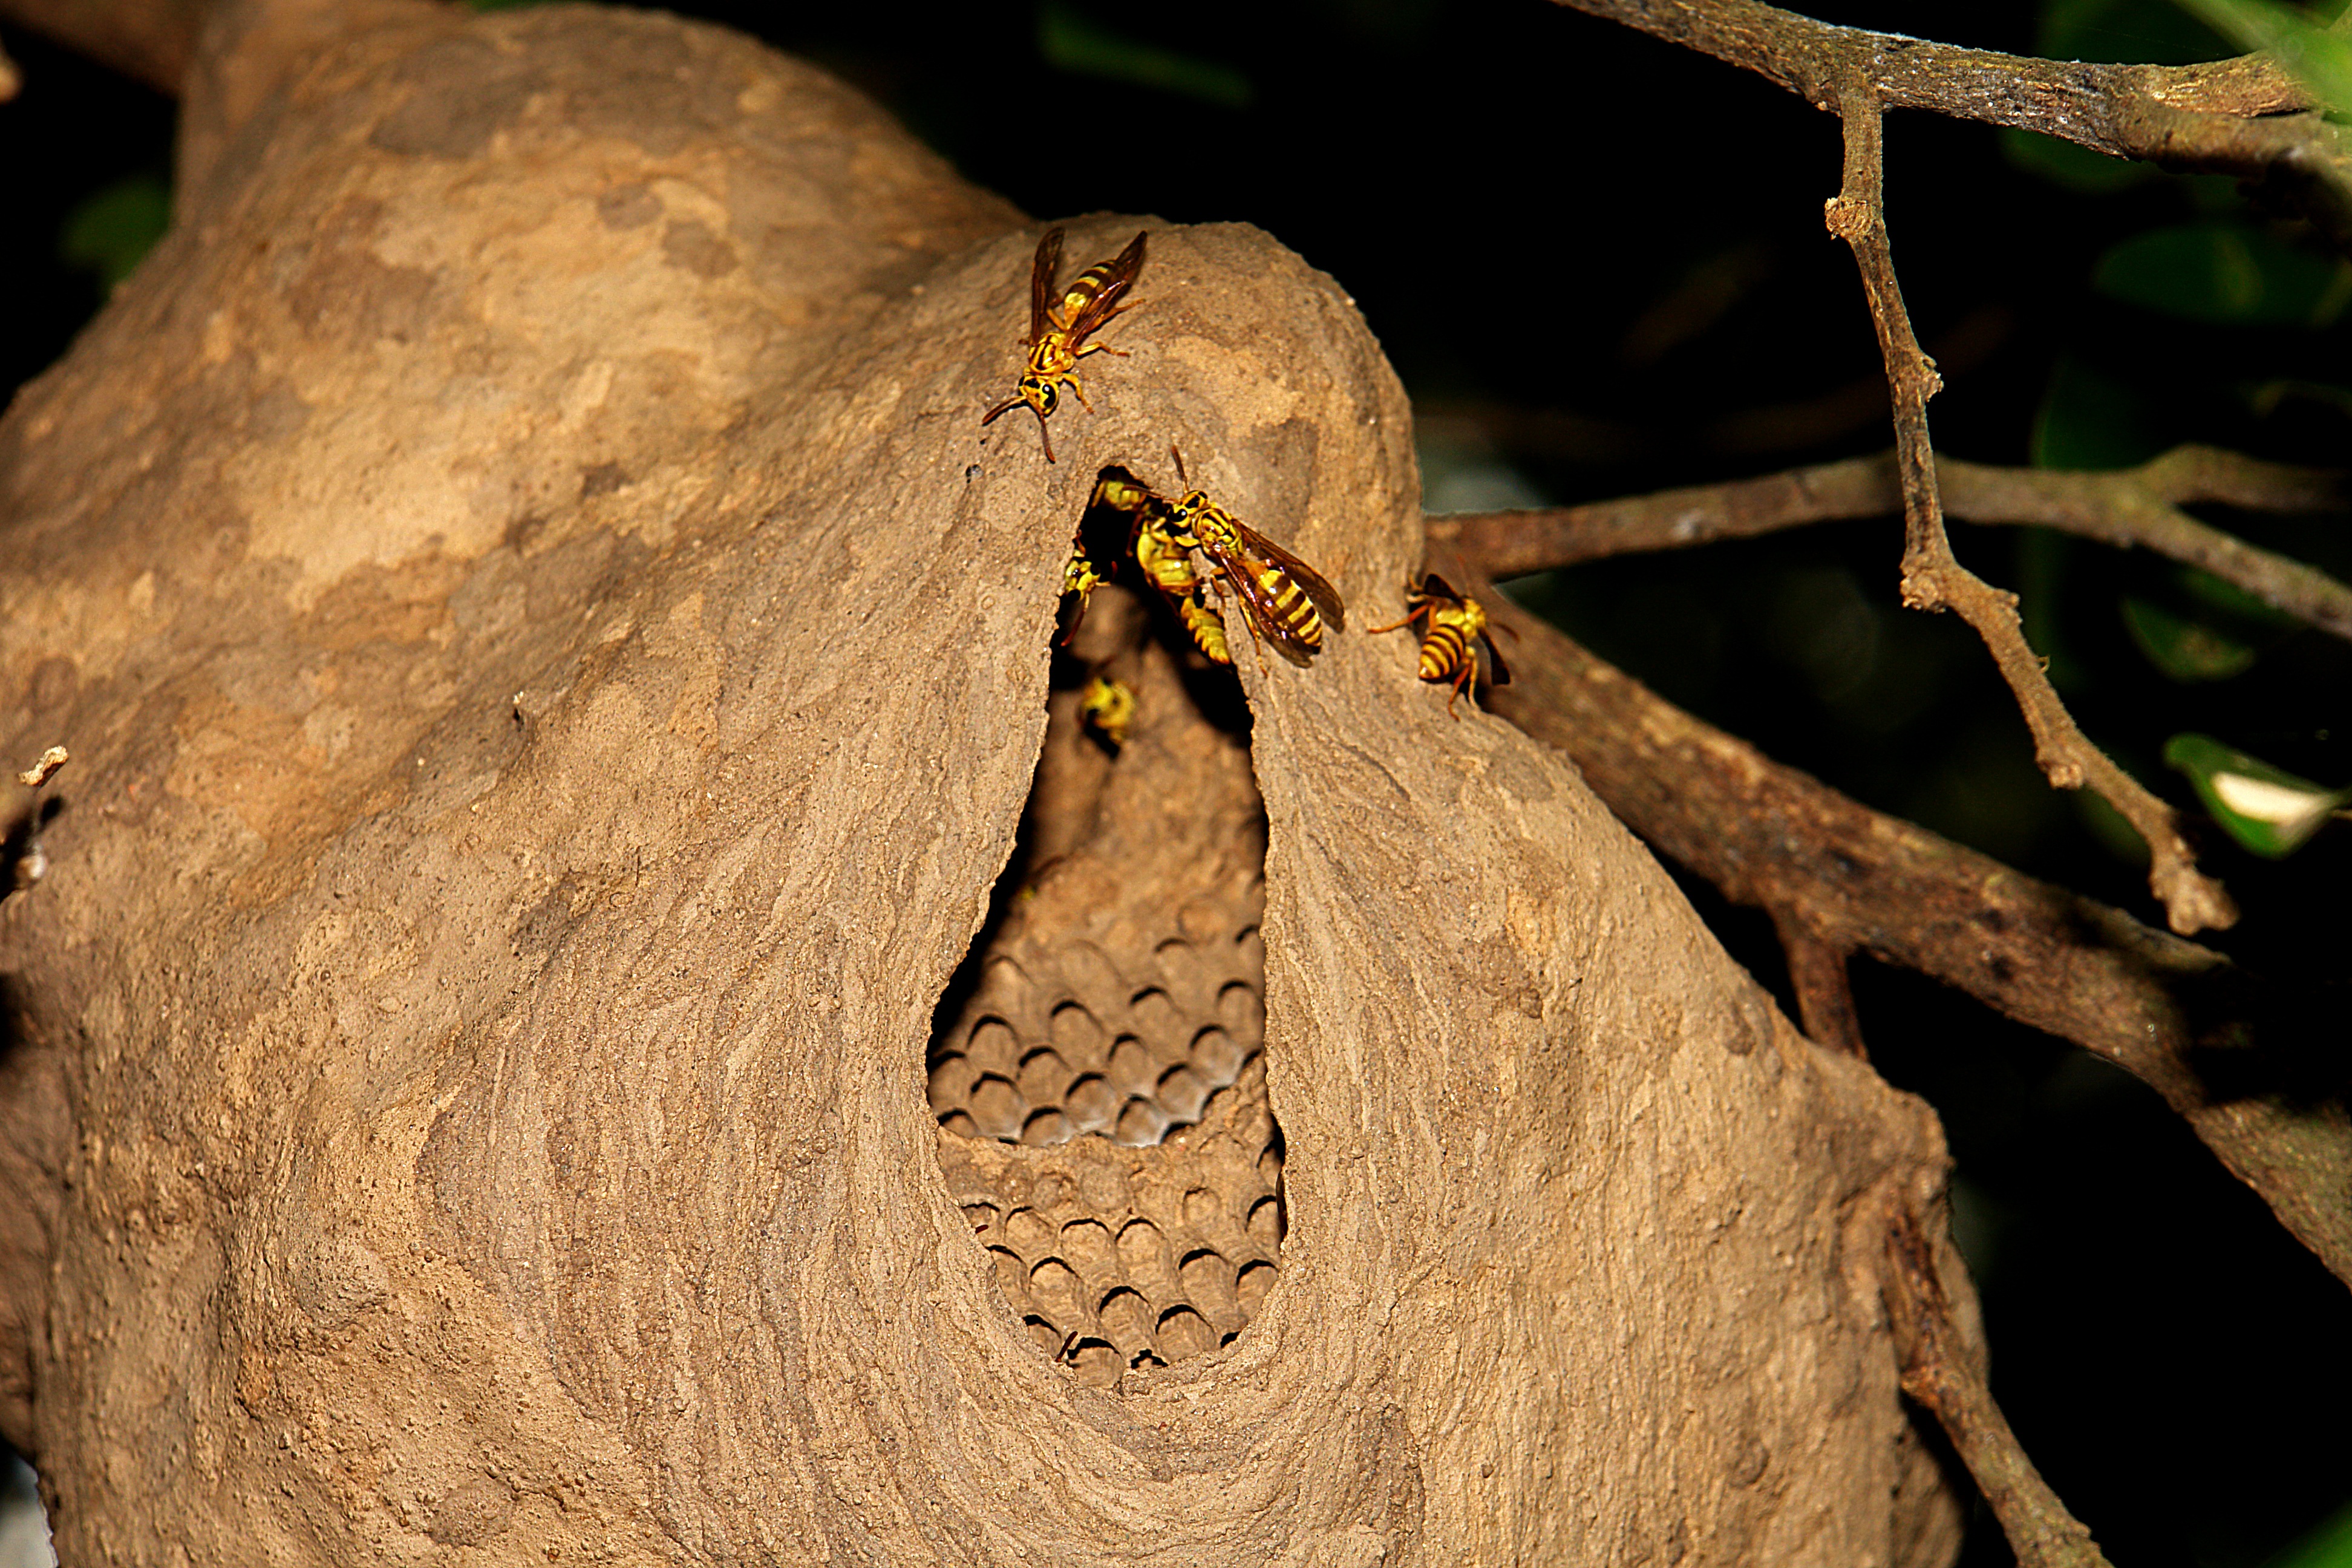
nature, branch, house, leaf, honey, wildlife, insect, fauna, invertebrate, hive, macro photography, bee's